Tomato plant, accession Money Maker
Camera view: tilt-top (135 deg); turntable rotation: 210 degrees
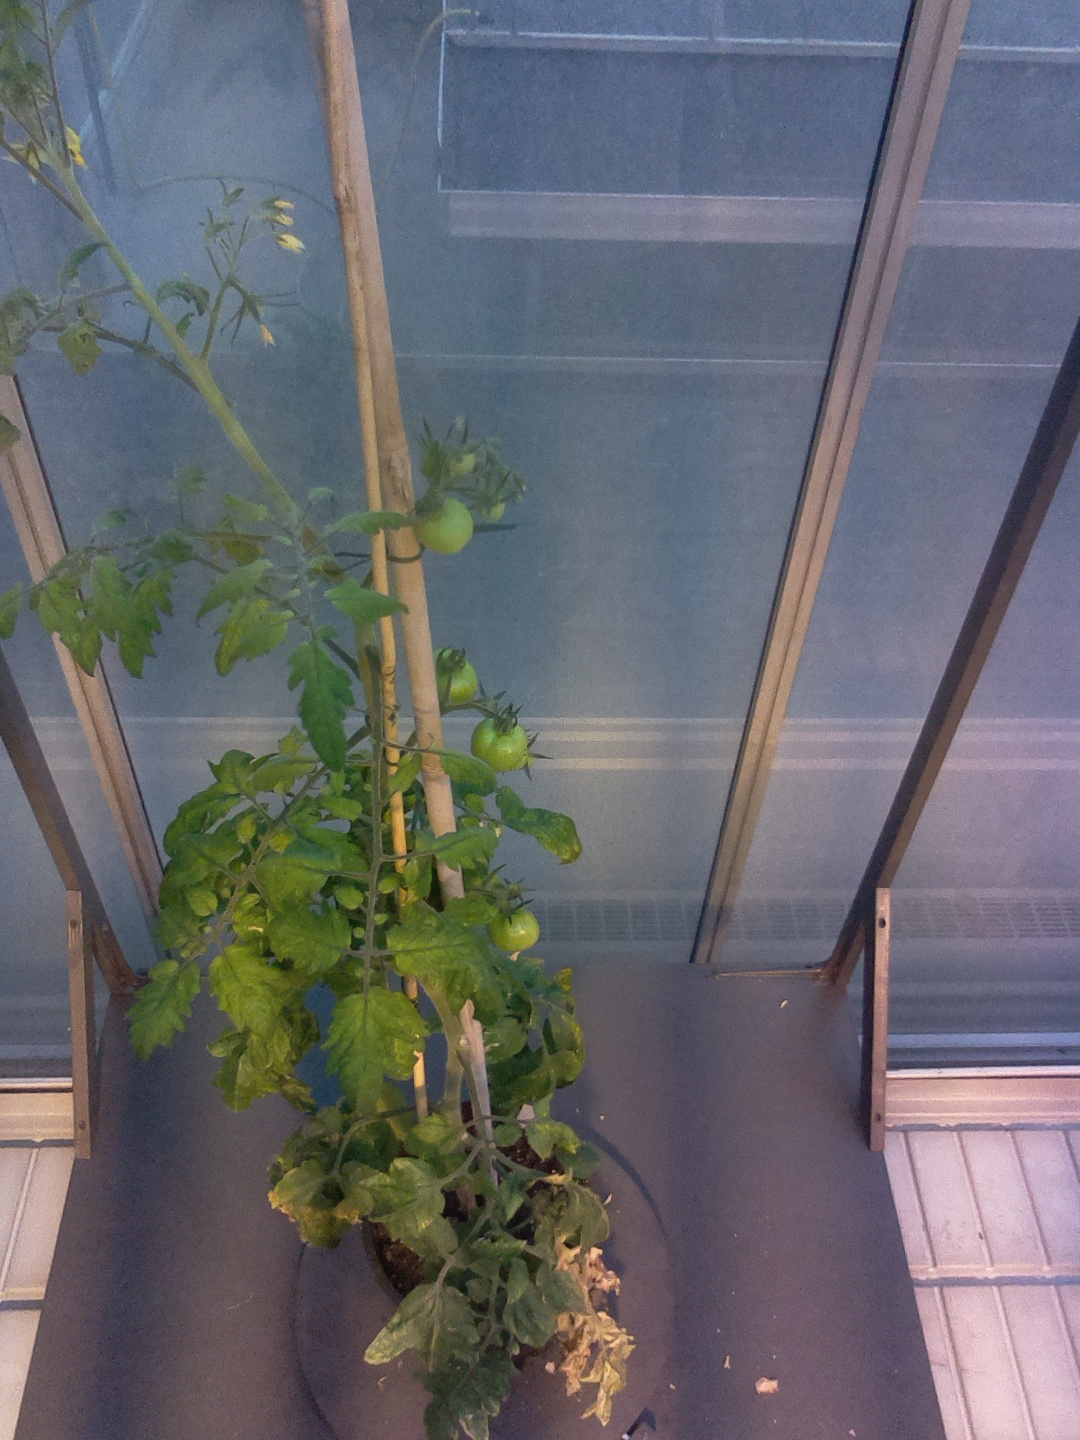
BBCH growth stage 74: 40%-50% of final fruit size